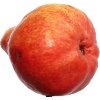
Label: Pear Red 1